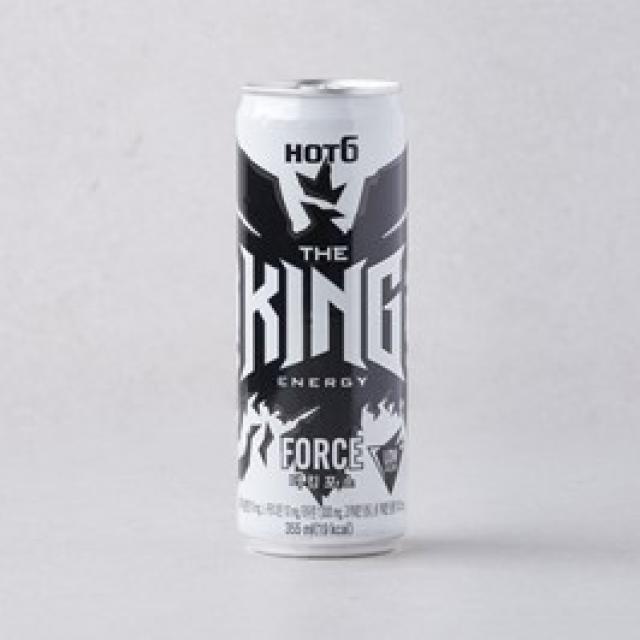
Label: cans